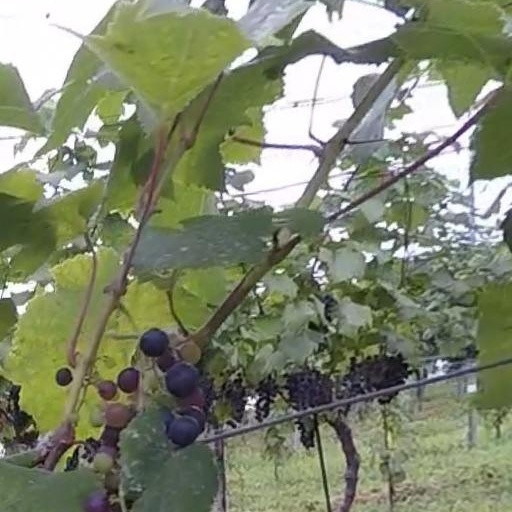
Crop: grape